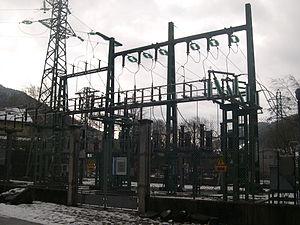
Poste source de Thônes, Haute-Savoie, France
Le poste source est un poste électrique du réseau de distribution d'électricité.